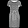
Label: Dress